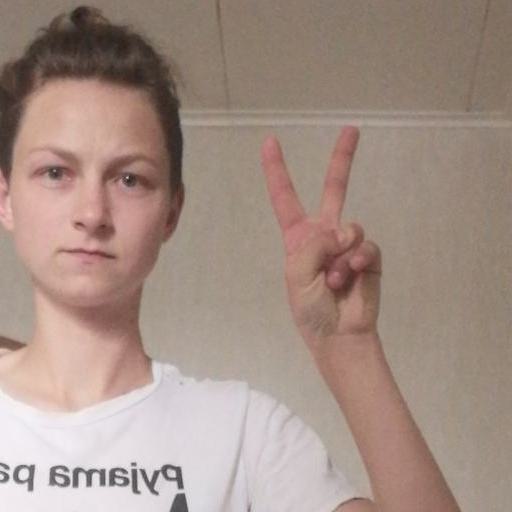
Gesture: peace